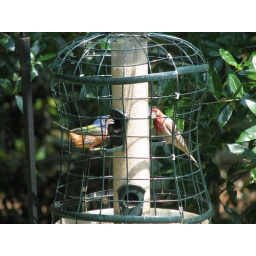
Loretta S. only spotted the bands on her male PB after zooming in on this photo. That's actually pretty common!